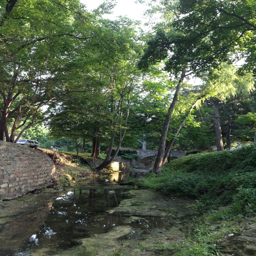
-- us county many , many hours exploring here as a child .